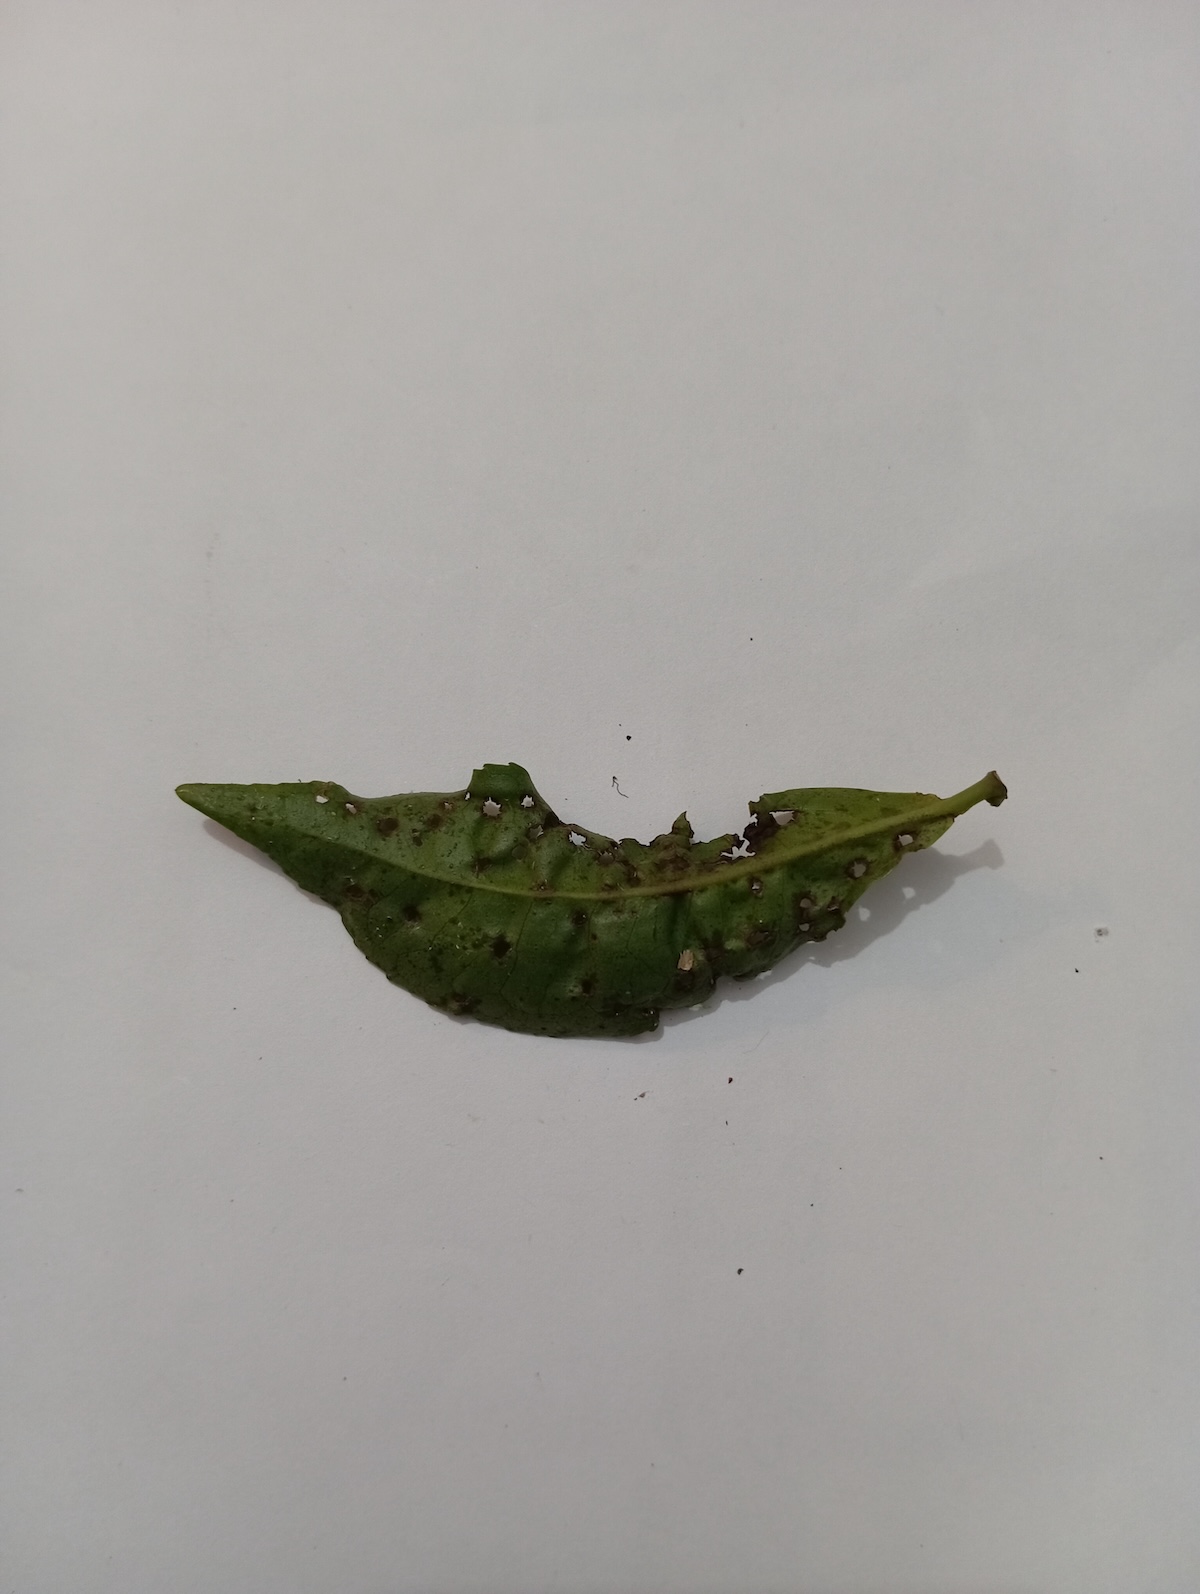
Label: Green mirid bug